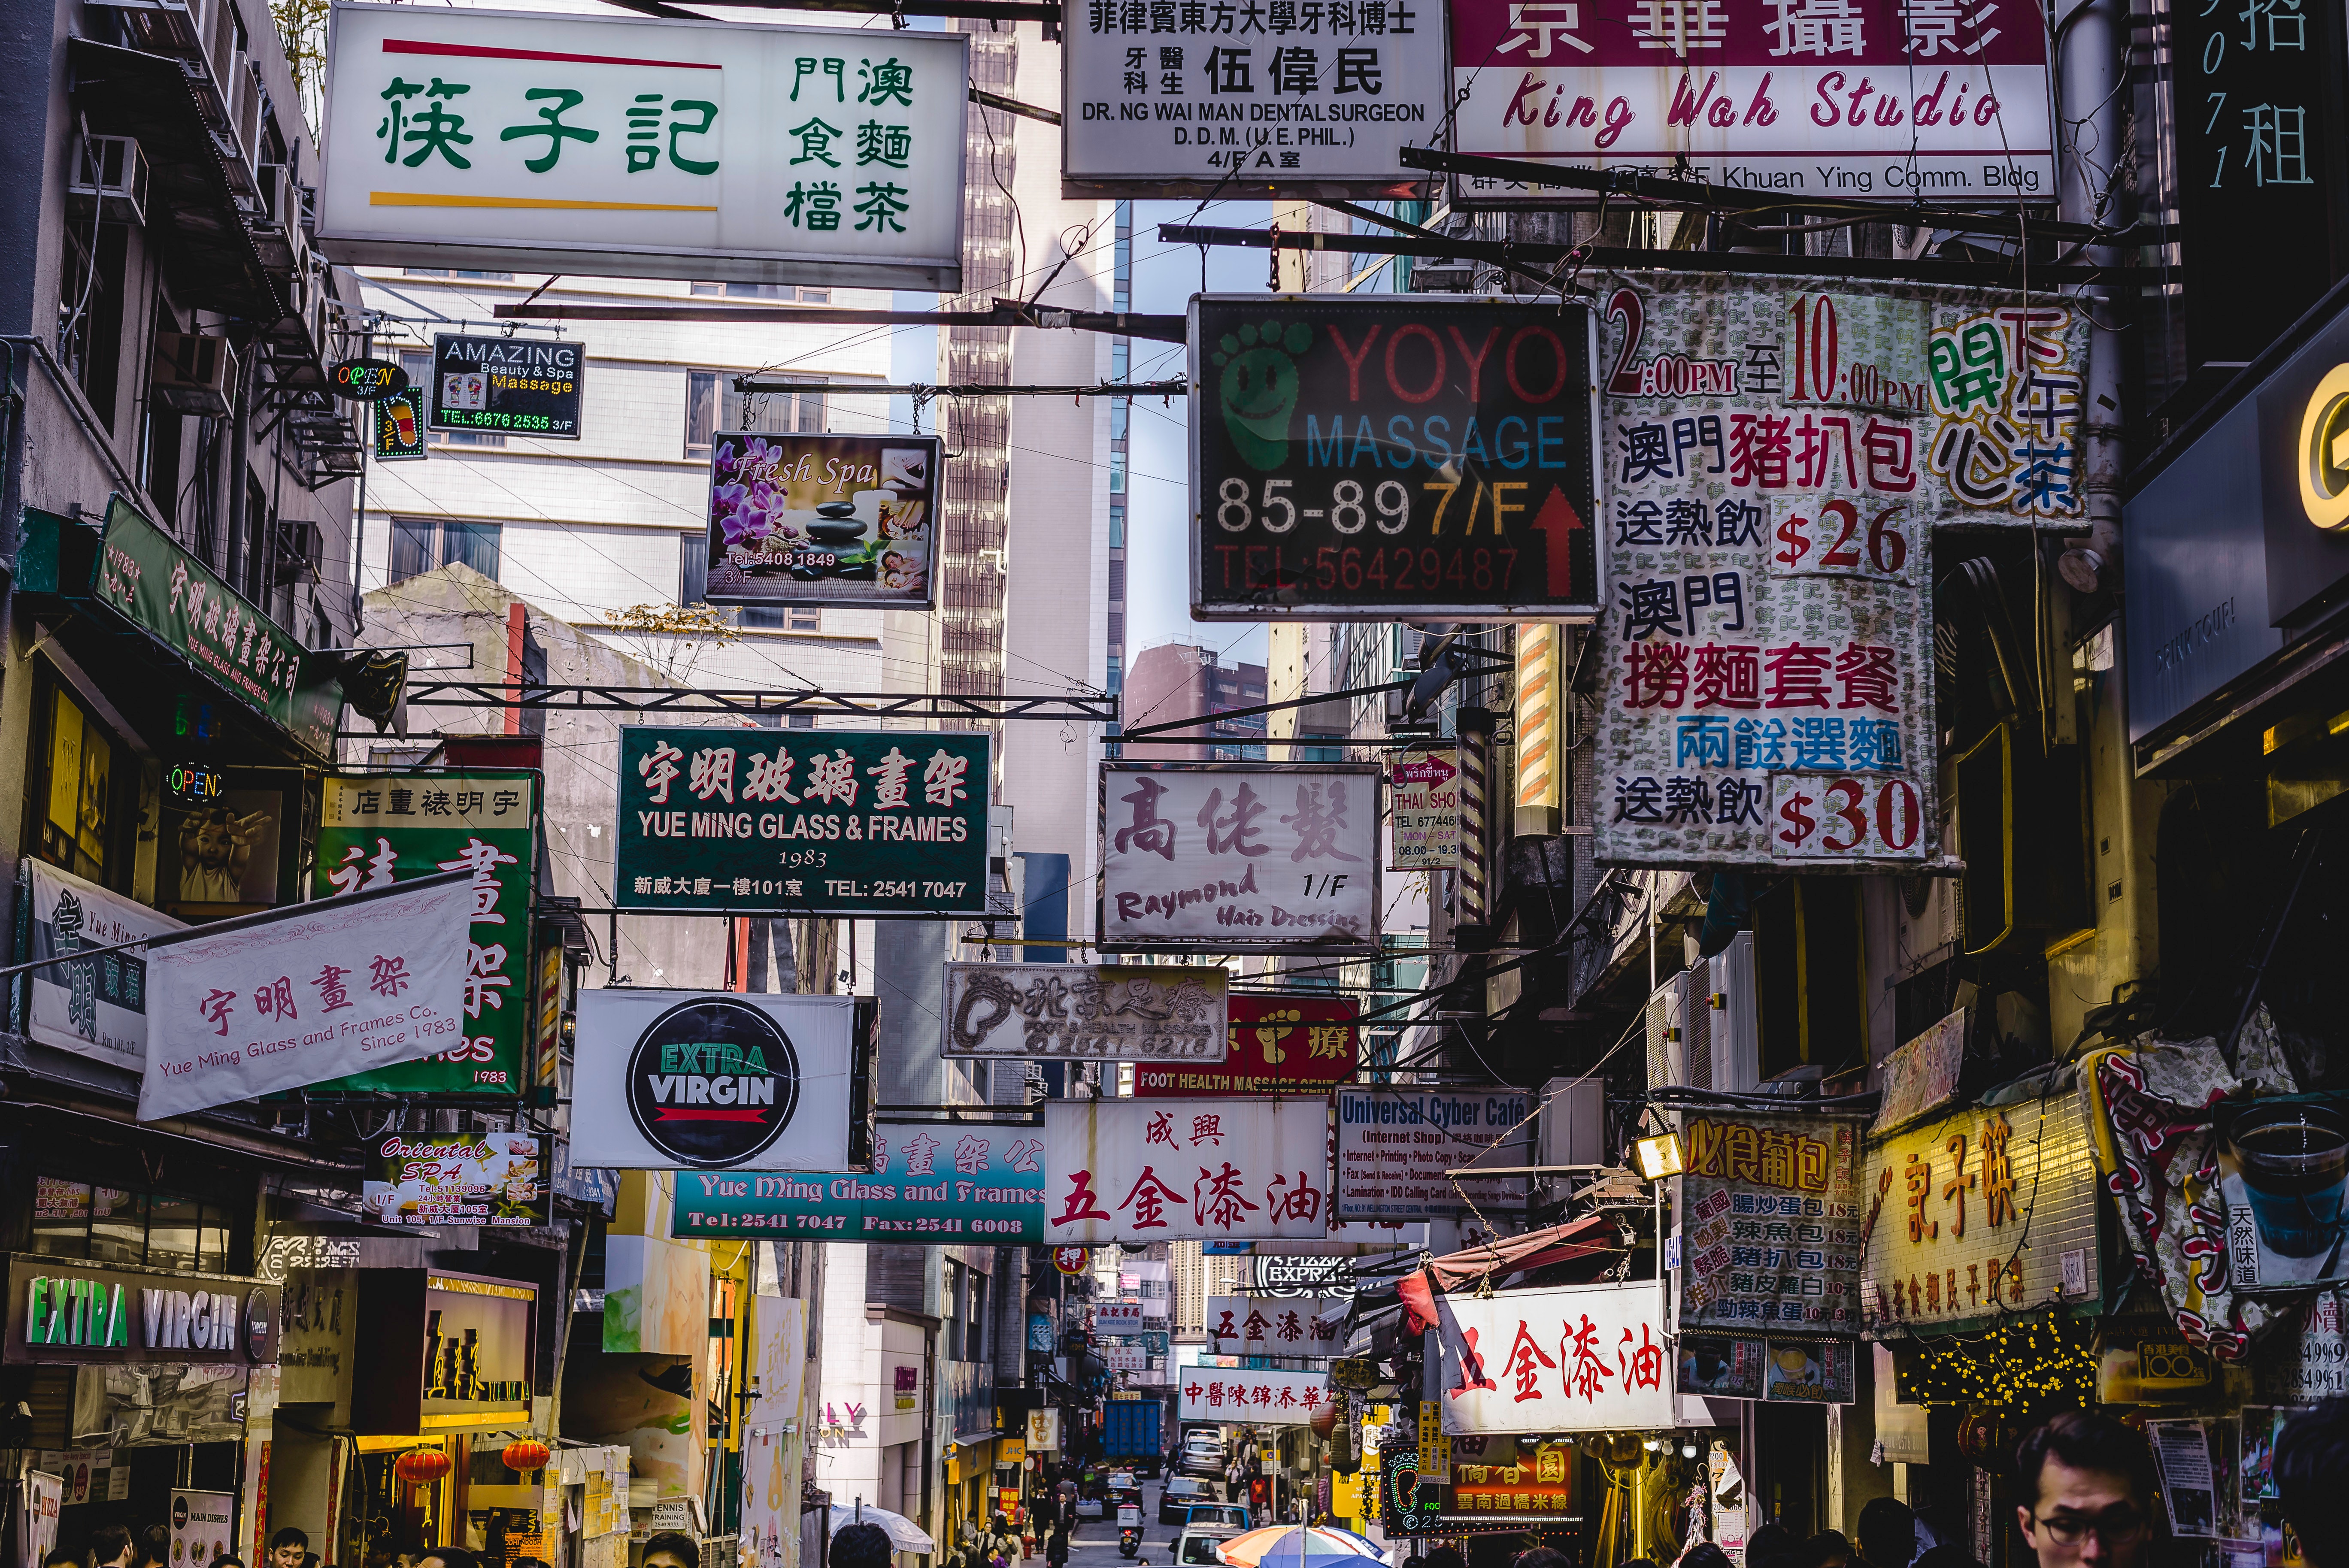
urban area, town, street, snapshot, metropolis, metropolitan area, city, building, neighbourhood, infrastructure, signage, architecture, road, photography, advertising, night, market, downtown, shopping, traffic, pedestrian